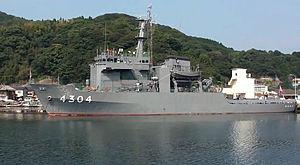
La classe Hiuchi est une classe de navires auxiliaires de soutien polyvalent construit pour la force maritime d'autodéfense japonaise dans les années 2000.